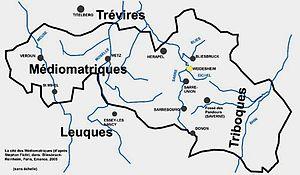
carte du territoire des mediomatriques
Cette page concerne les événements qui se sont produits lors de la période celte en Lorraine.
L'histoire de la Lorraine retrace le passé du territoire que l’ancienne région administrative de Lorraine a en majeure partie repris des Duchés de Lorraine et de Bar ainsi que des Trois-Évêchés.